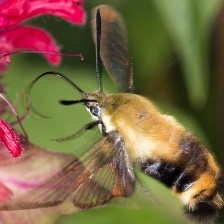
Species: CLEARWING MOTH